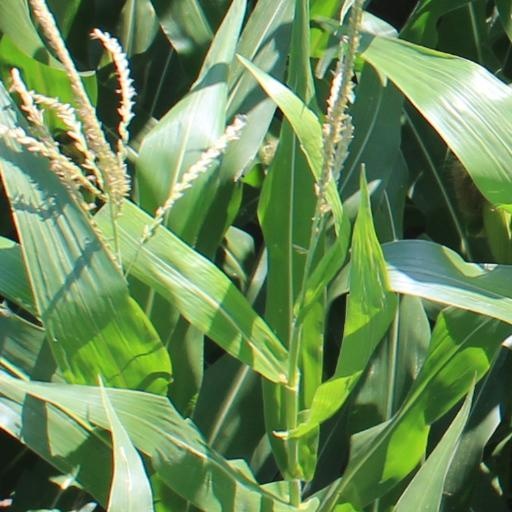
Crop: maize; corn